S. O. Davies

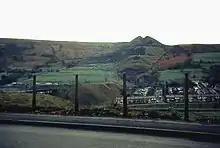
The spoil tips above Aberfan, photographed two years after the disaster

There is uncertainty about Davies's date of birth. Most sources say November 1886, though usually with the caveat that he might have been born several years earlier. His birthplace was 39 John Street, Abercwmboi (then known as Cap Coch) in the South Wales coalfields, the fourth child of Thomas Davies and his wife Esther ( Owen). Thomas was a miner and trade union activist, who under the pseudonym "Y Llwynog" ("the Fox") wrote a column for the Welsh language newspaper "Tarian y Gweithiwr" ("The Worker's Shield"), in which he berated pit management and safety practices. His general militancy led to his blacklisting by pit owners, and after spells of unemployment he eventually found work as an insurance agent.